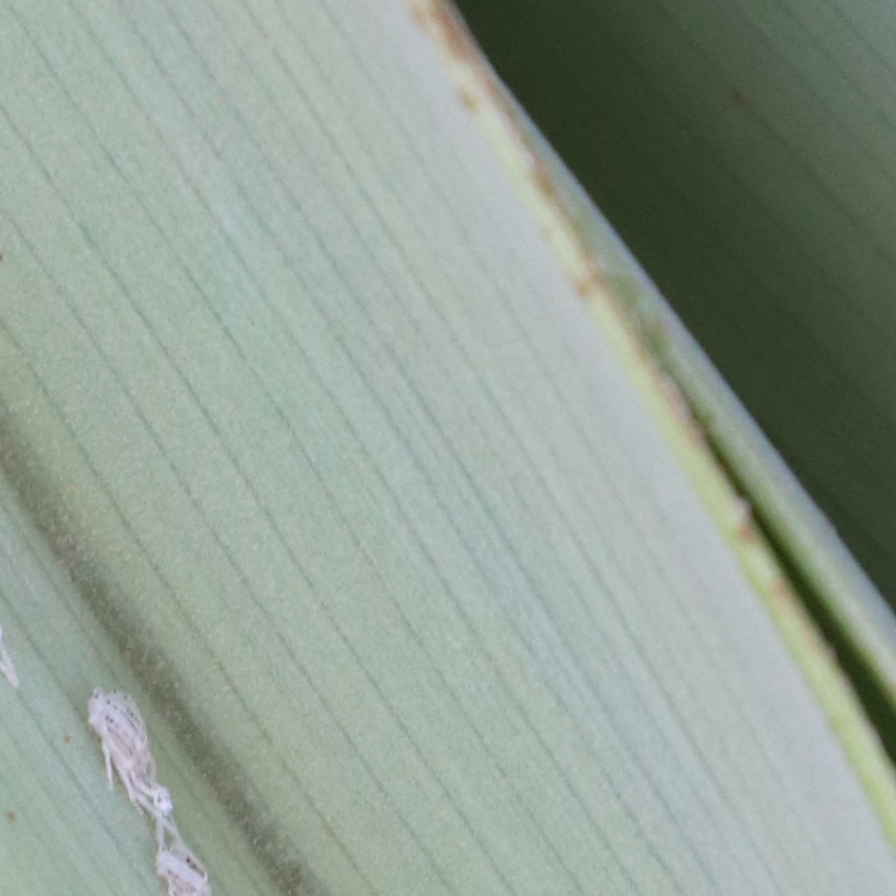
Label: Bug